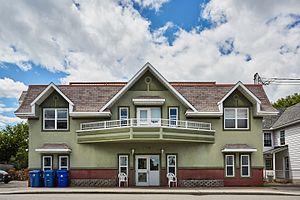
Ancien Cinéma de Paris, Mon Chez Nous ouvre son premier immeuble en 1999, au 185 rue Laval, Gatineau, QC.
Mon chez nous est un organisme à but non lucratif de logement social de Gatineau.